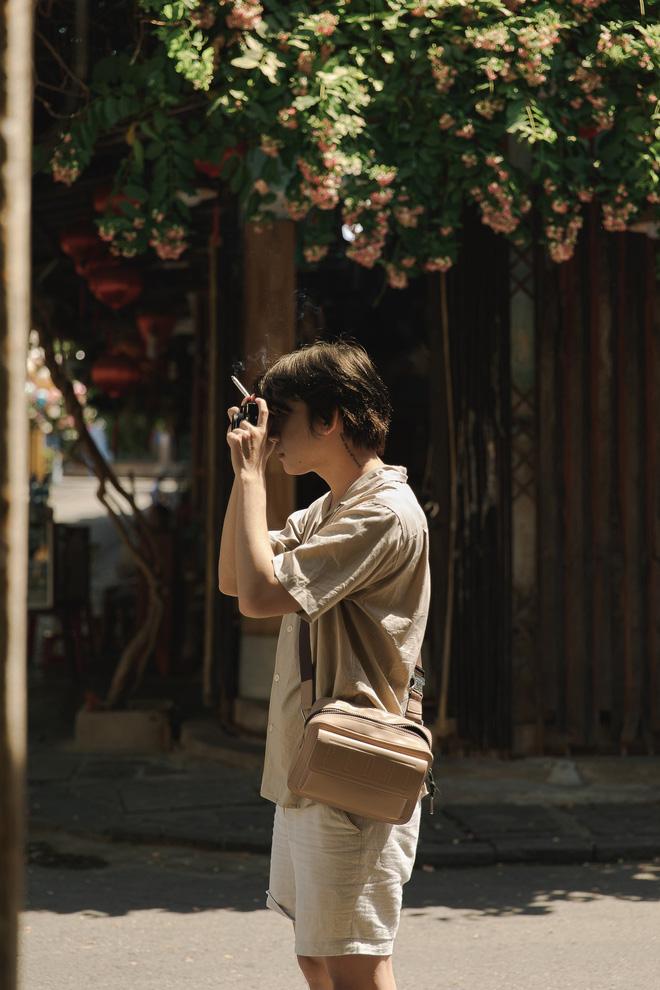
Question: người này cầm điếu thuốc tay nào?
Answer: người này cầm điếu thuốc tay phải